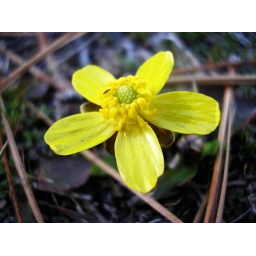
A yellow flower i found while in the woods,  i dont know what its called though